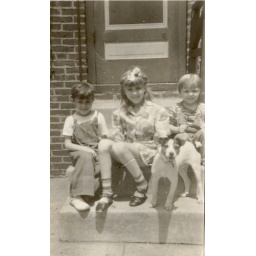
The kids in front of the house with their pet dog Spot.